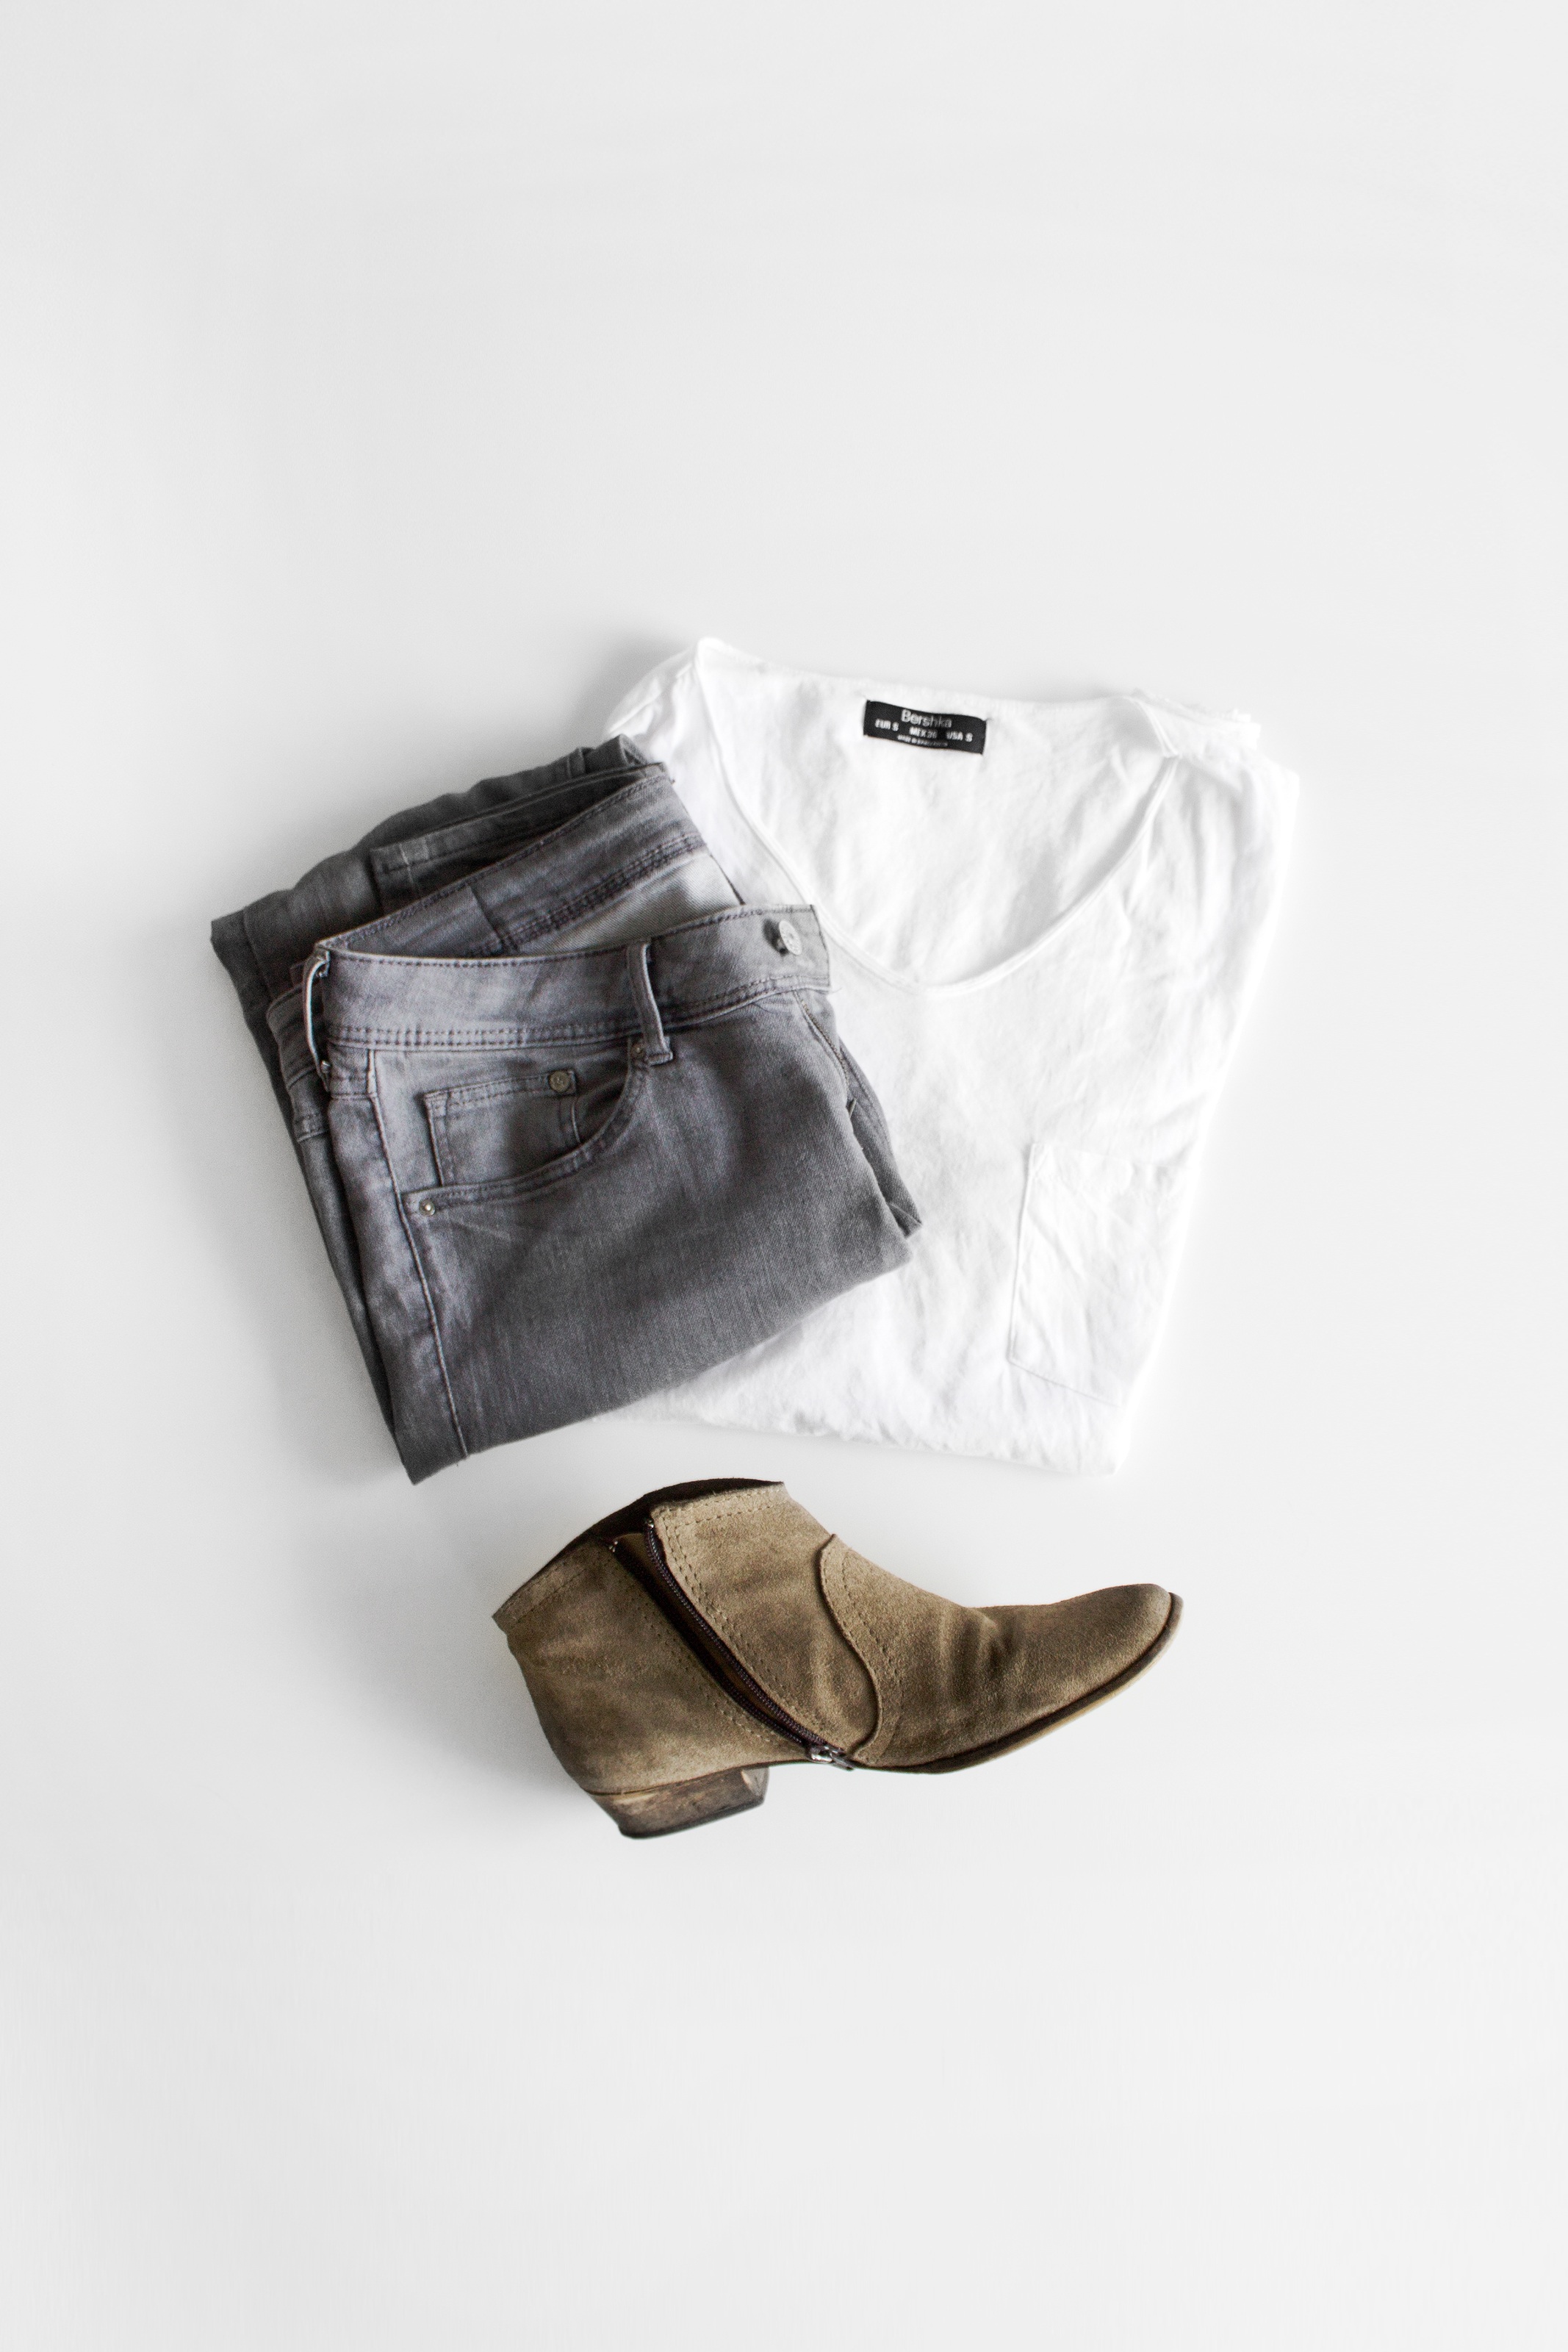
leather, jeans, bag, fashion, clothing, outerwear, garment, brand, product, textile, shoes, pocket, fashionable, t shirt, women's shoes